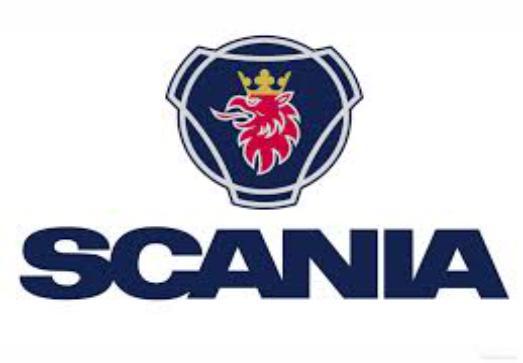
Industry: Transportation